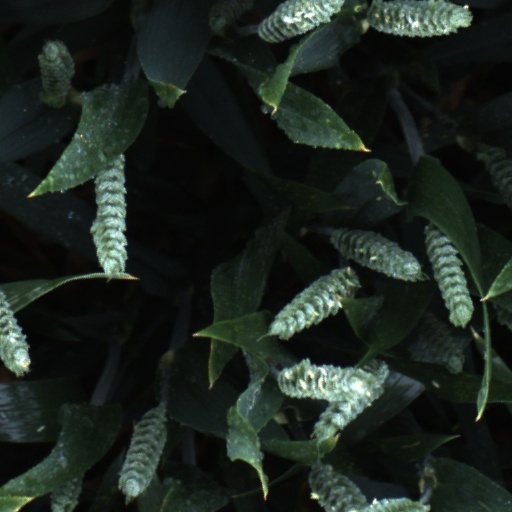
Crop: wheat